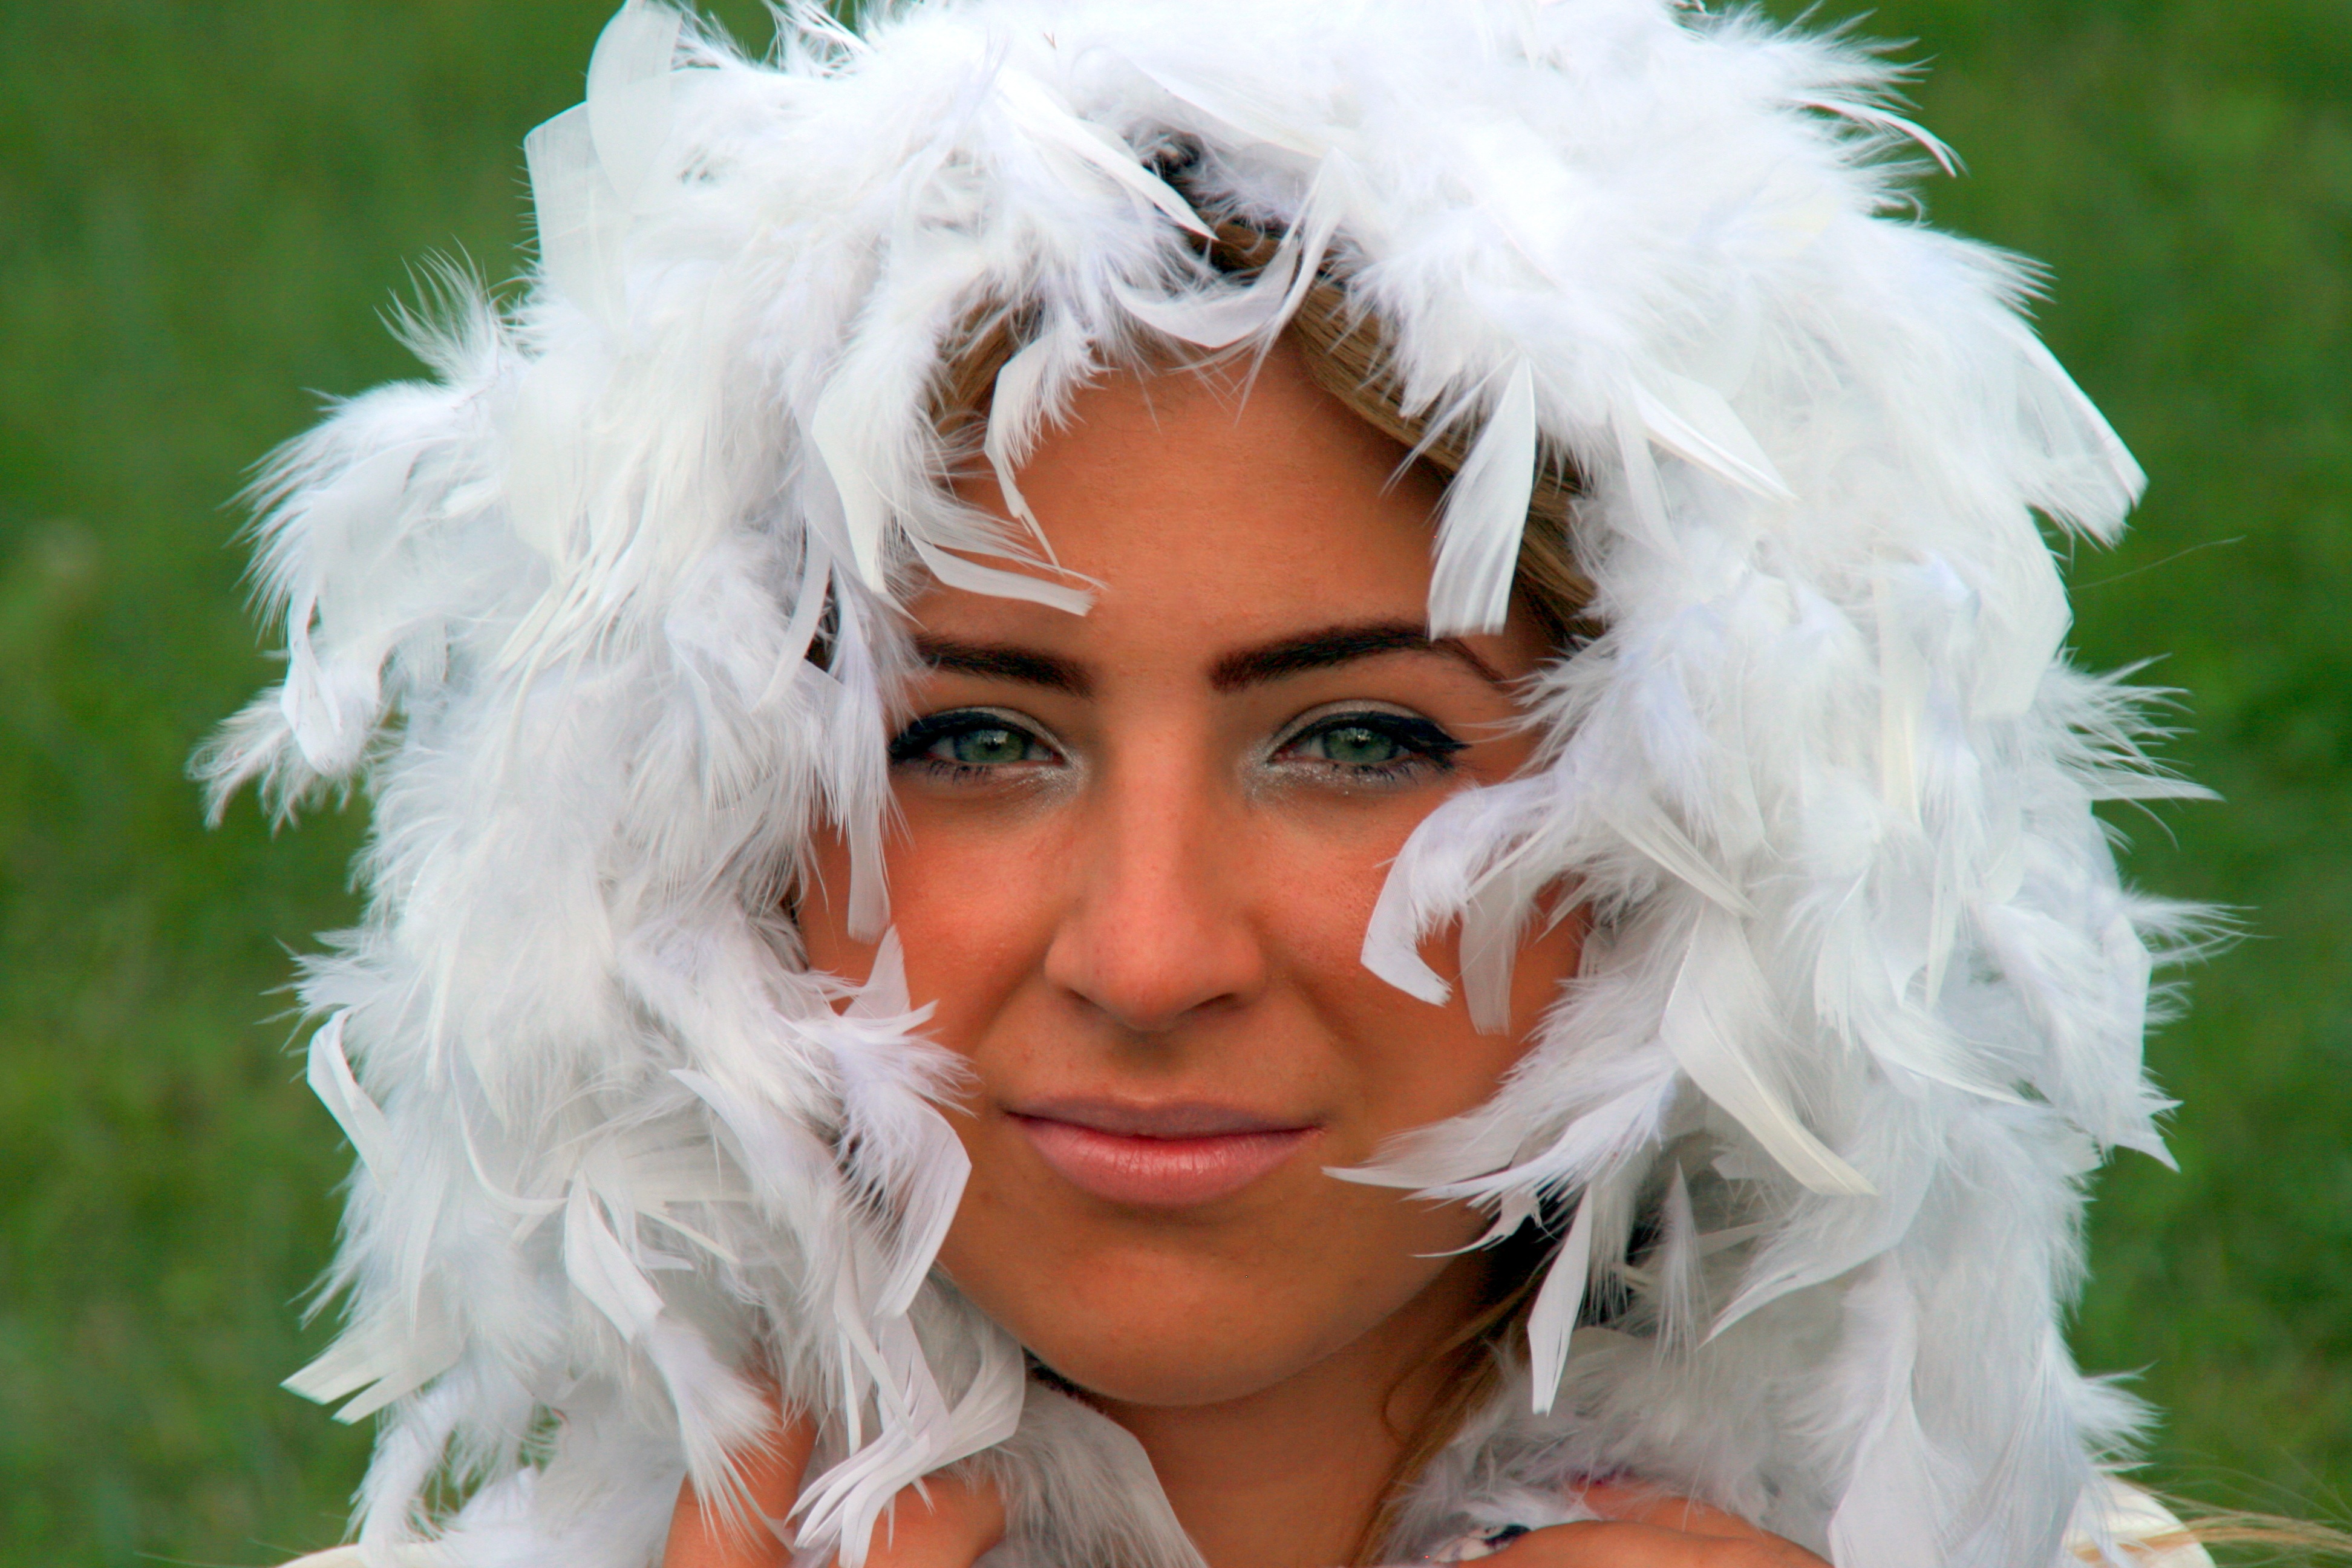
girl, hair, white, portrait, clothing, lady, beauty, blond, costume, snowflakes, green eyes